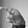
ASL letter: P